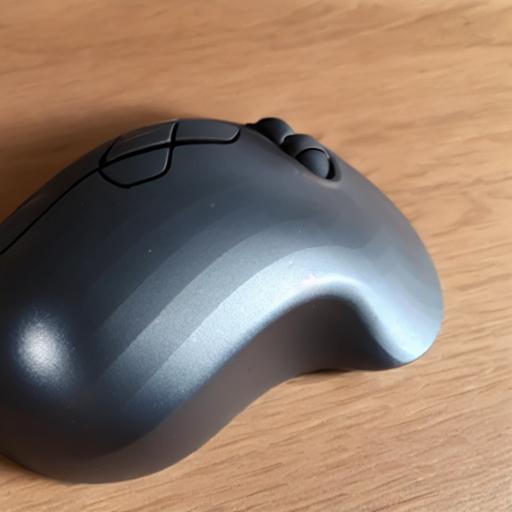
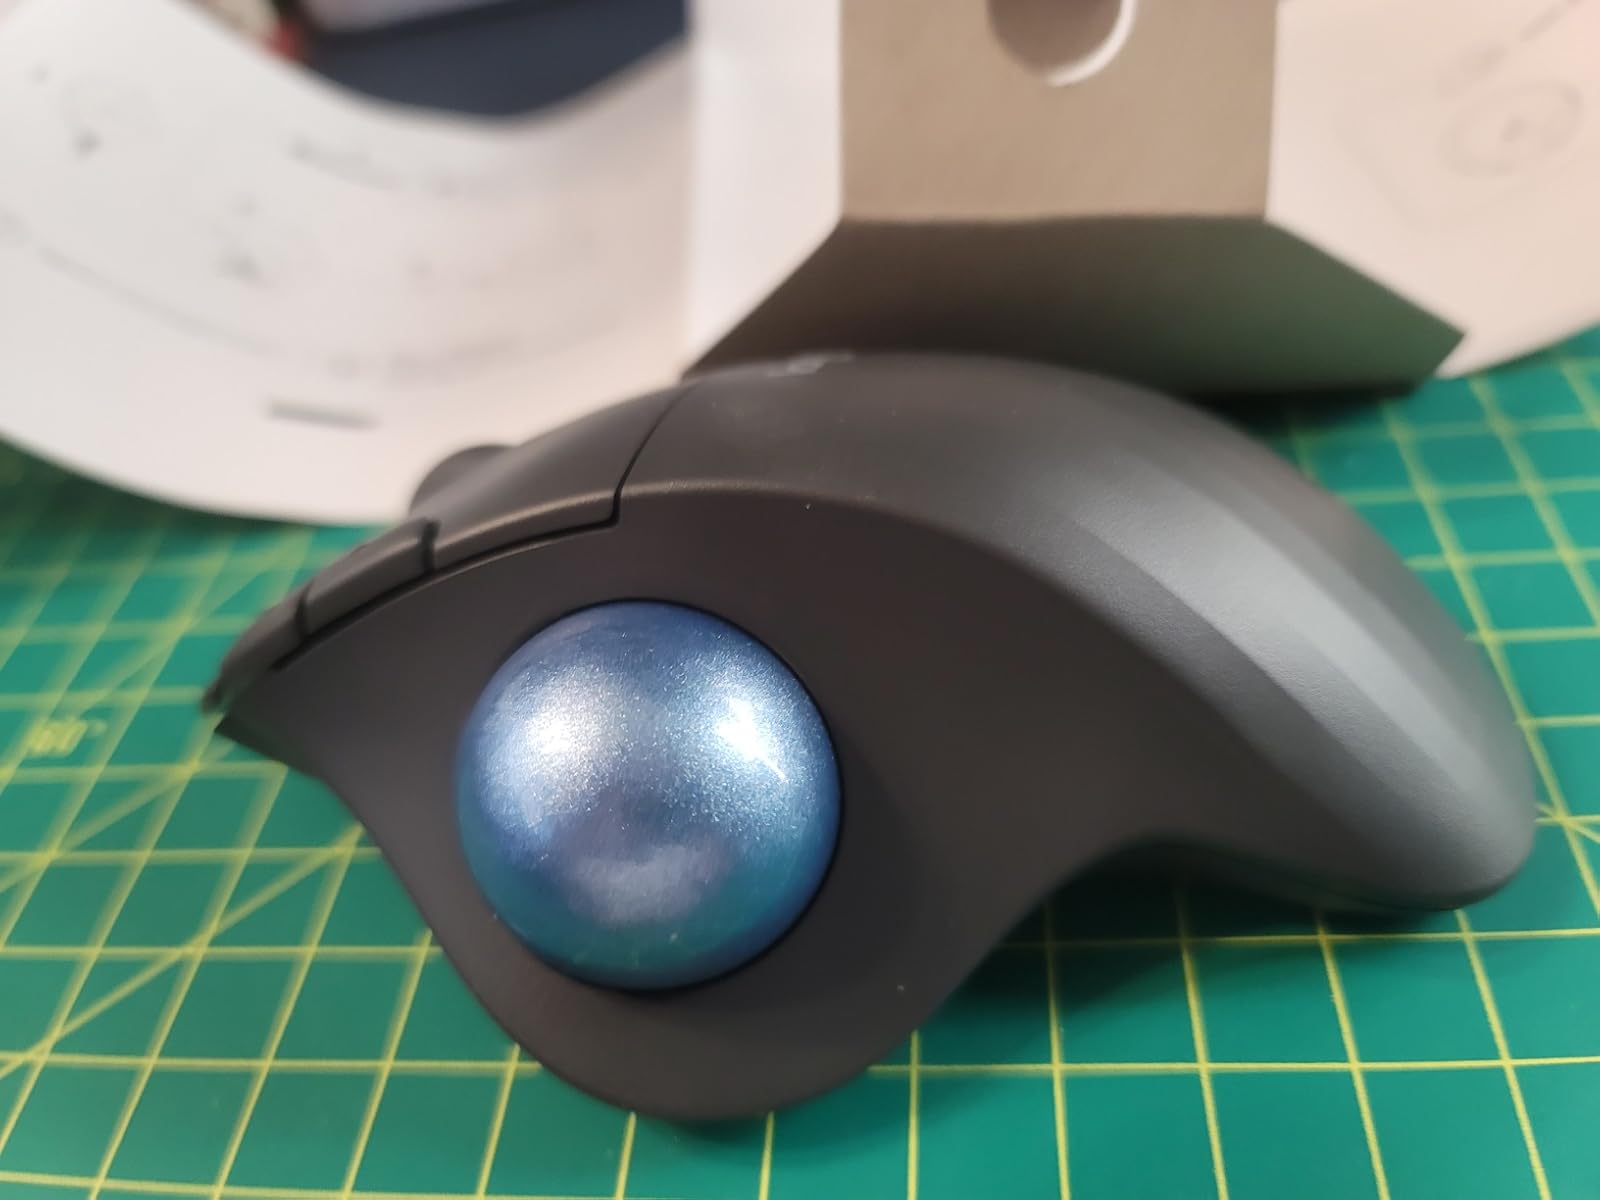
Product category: mouse
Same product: no